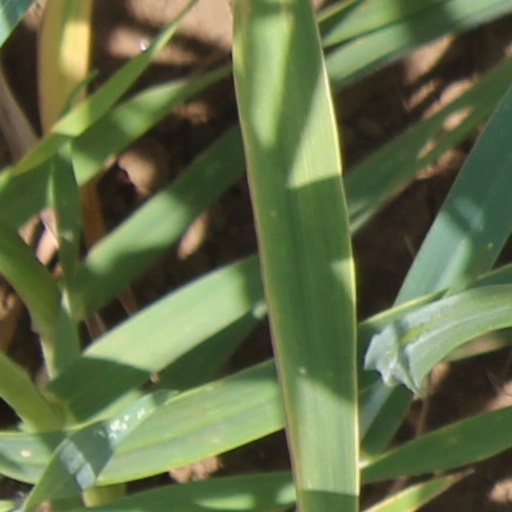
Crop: wheat